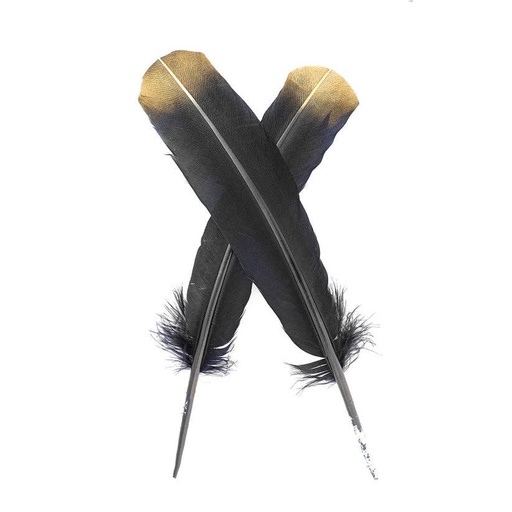
Turkey Quills Tipped Metallic - Black/Gold Lurex
Turkey Quills Tipped Metallic Feathers are approximately 10-12 inches long. This product is part of our Packaged Feathers - Turkey Feathers category.
Brand: Zucker Feather Products
Category: Arts & Entertainment > Hobbies & Creative Arts > Arts & Crafts > Art & Crafting Materials > Embellishments & Trims > Feathers > Turkey Feathers